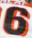
Number: 6